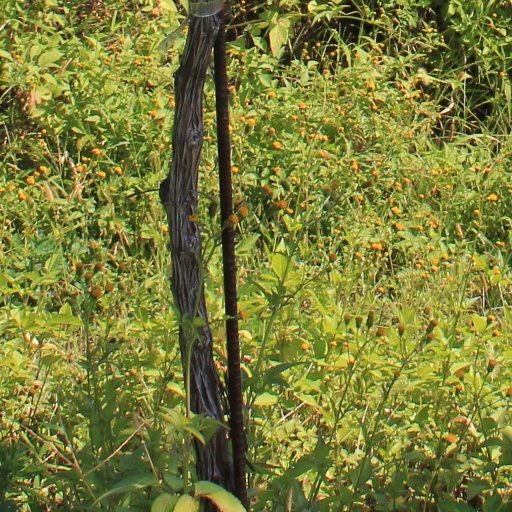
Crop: grape